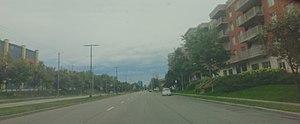
Le boulevard des Forges est une voie de communication située à Trois-Rivières, en Mauricie, au Québec, créée en 1835.